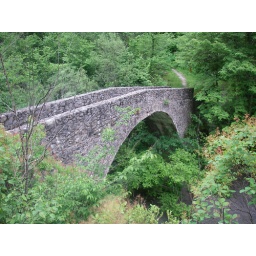
#locations - stone bridge in French forest